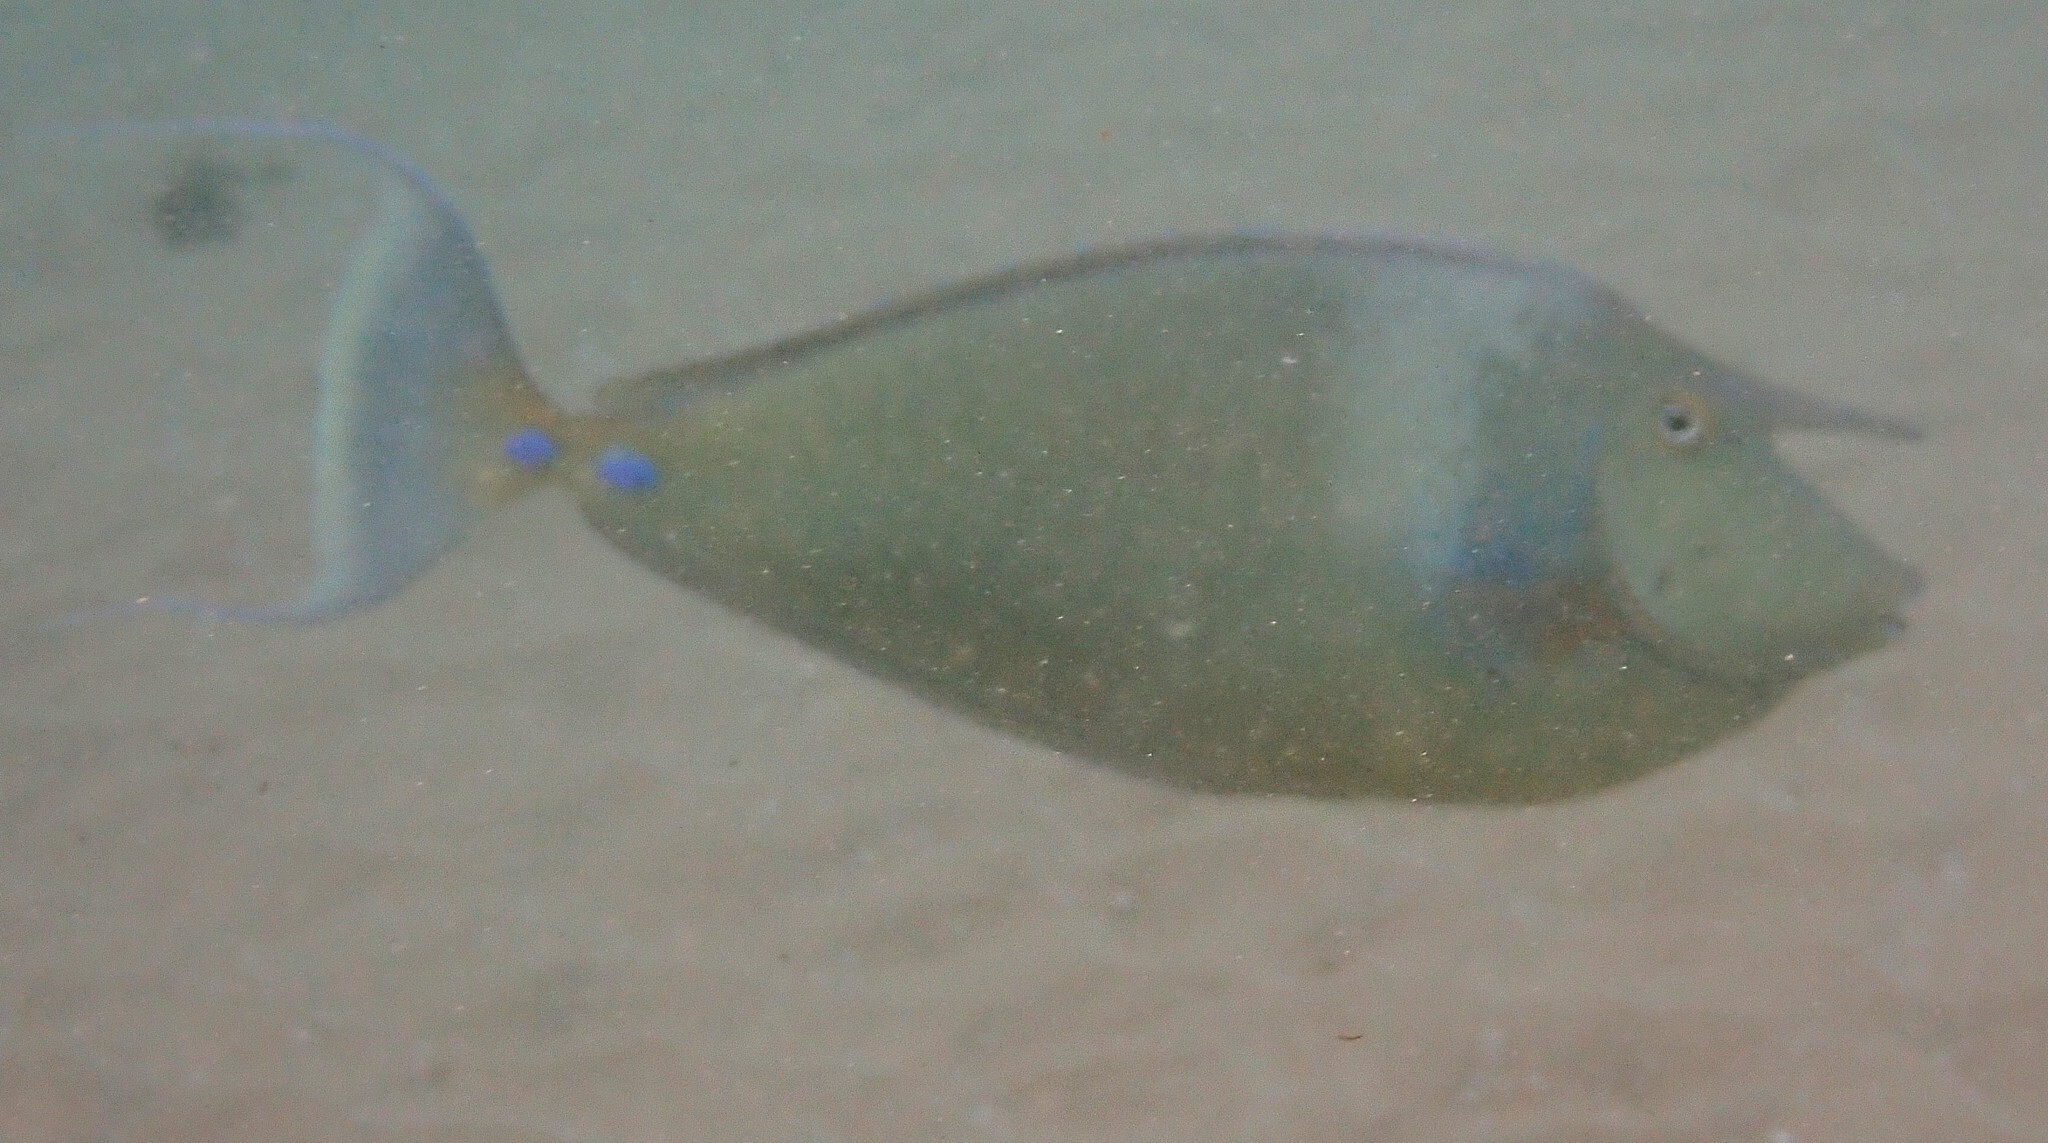
Naso unicornis (Bluespine Unicornfish)